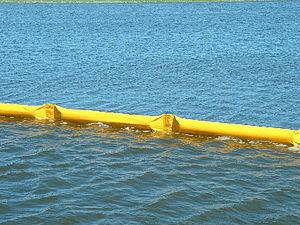
La pollution marine consiste en la présence de déchets dans les océans, ou bien résulte du rejet dans l'environnement par les activités humaines de quantités excessives de produits physiques ou chimiques toxiques, ou de déchets abandonnés par l'homme sur les sols, qui viennent polluer les fleuves et se retrouvent finalement dans les mers.